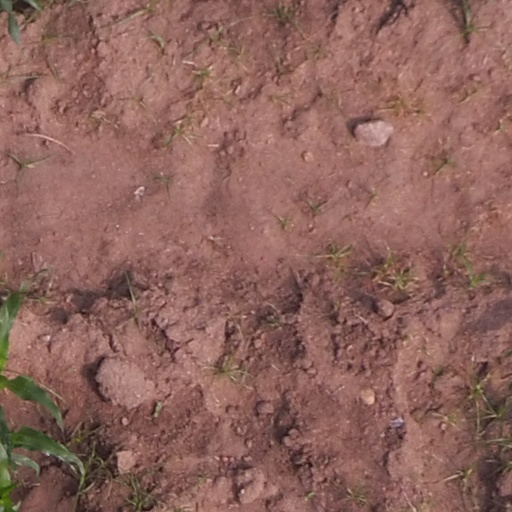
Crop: maize; corn